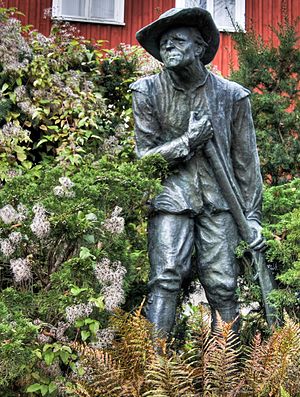
Snaphane
Snaphaneskulptur i Hässleholm.
Snaphane var i 1600-tallet betegnelse for en 'hurtig' type flintlåshane på de bøsser, som de danske frihedskæmpere benyttede i deres partisankrig. Når man gør en bøsse klar, spænder man hanen. I overført betydning blev betegnelsen også brugt om irregulære tropper, der ikke kæmpede i den regulære danske hær.